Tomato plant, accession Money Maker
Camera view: vertical (180 deg); turntable rotation: 180 degrees
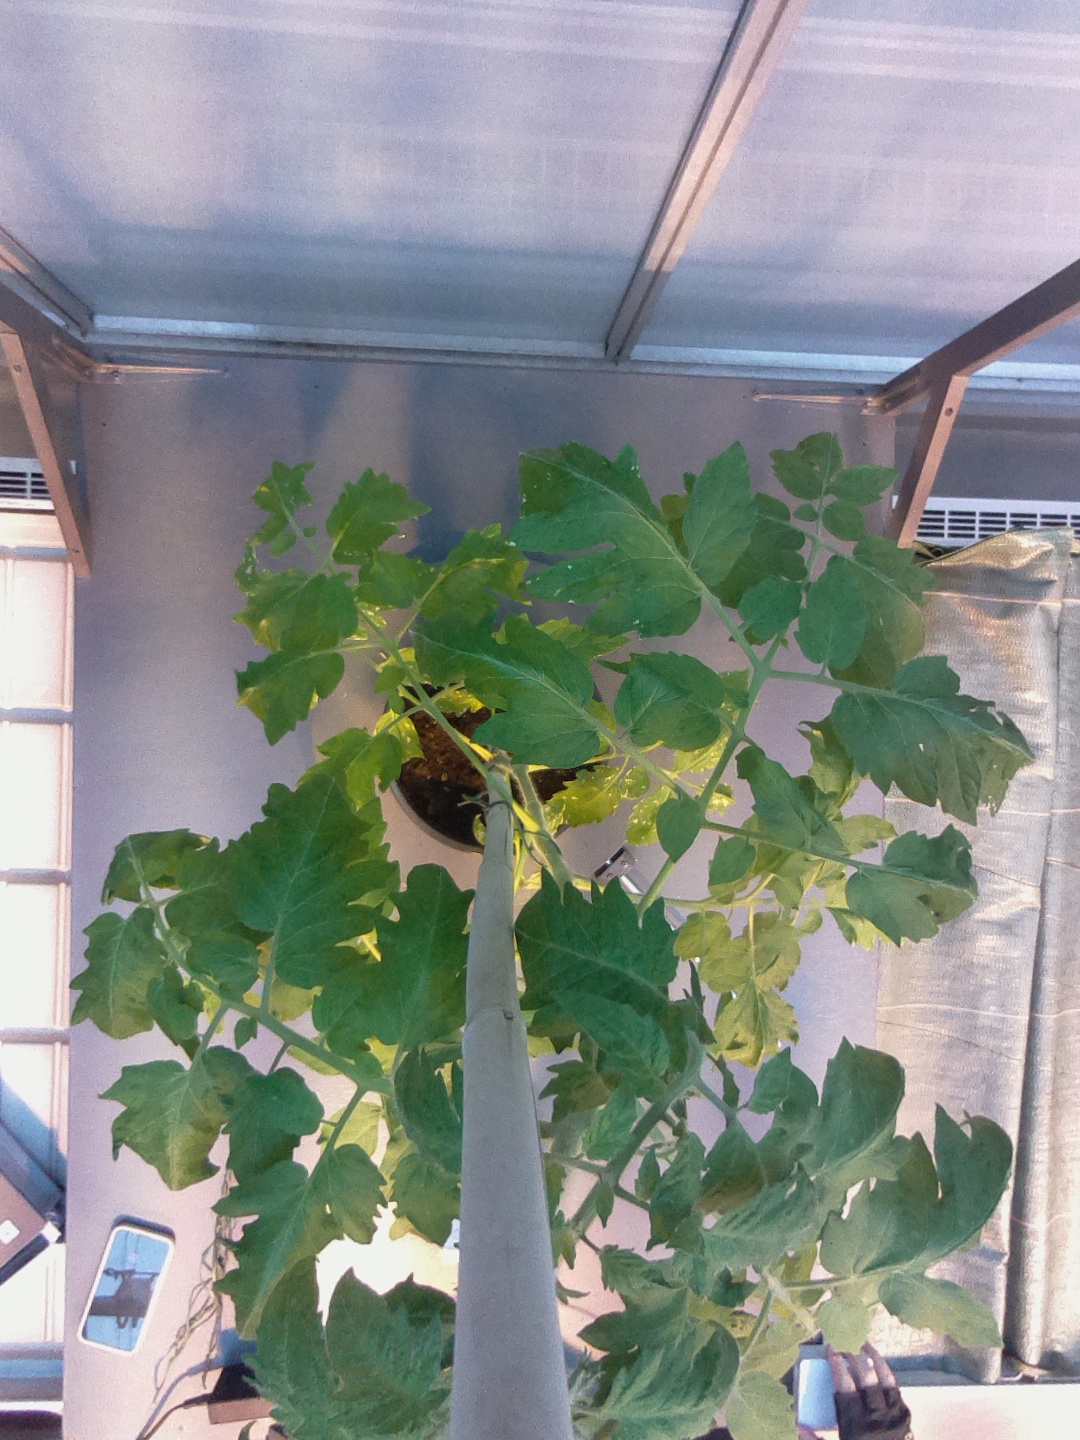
BBCH growth stage 60: First flowers open